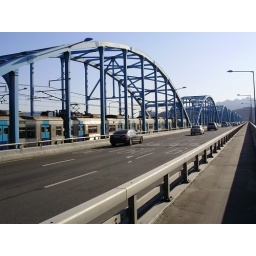
Crossed this bridge on foot and you can see the subway train in the middle of the bridge.